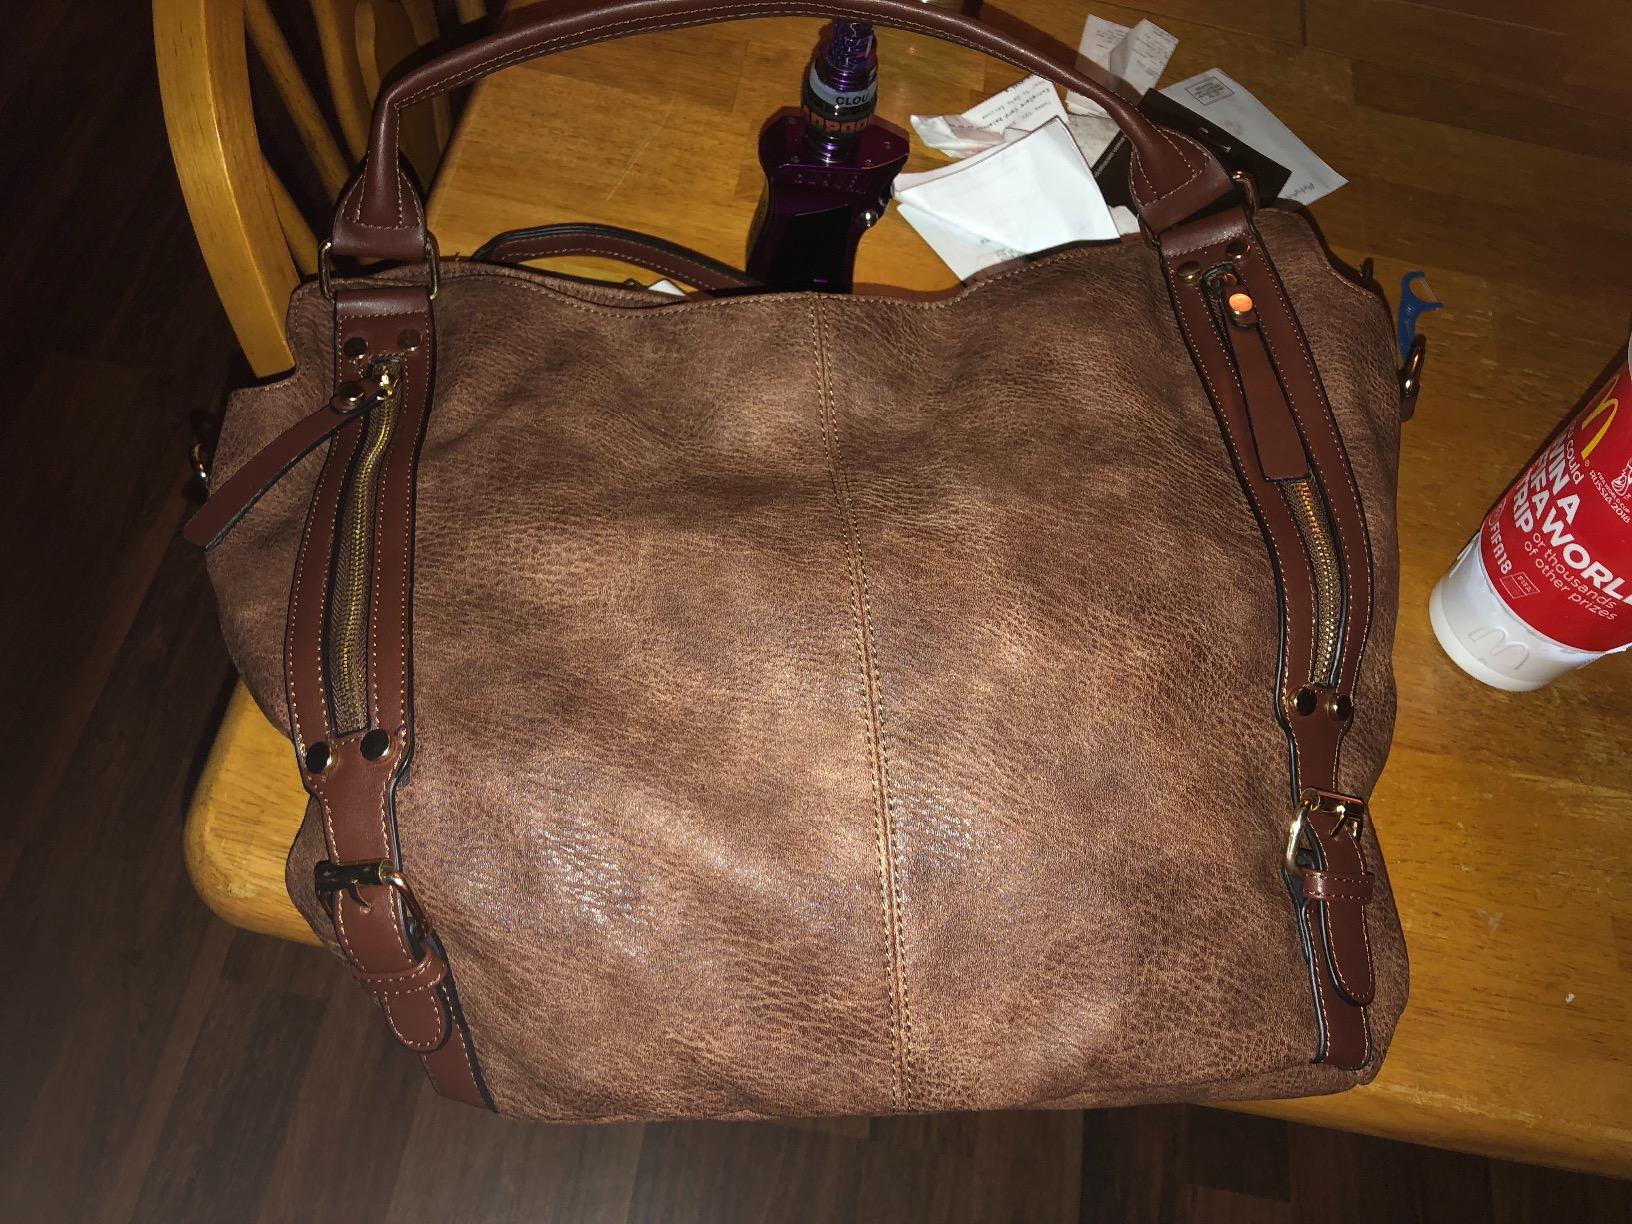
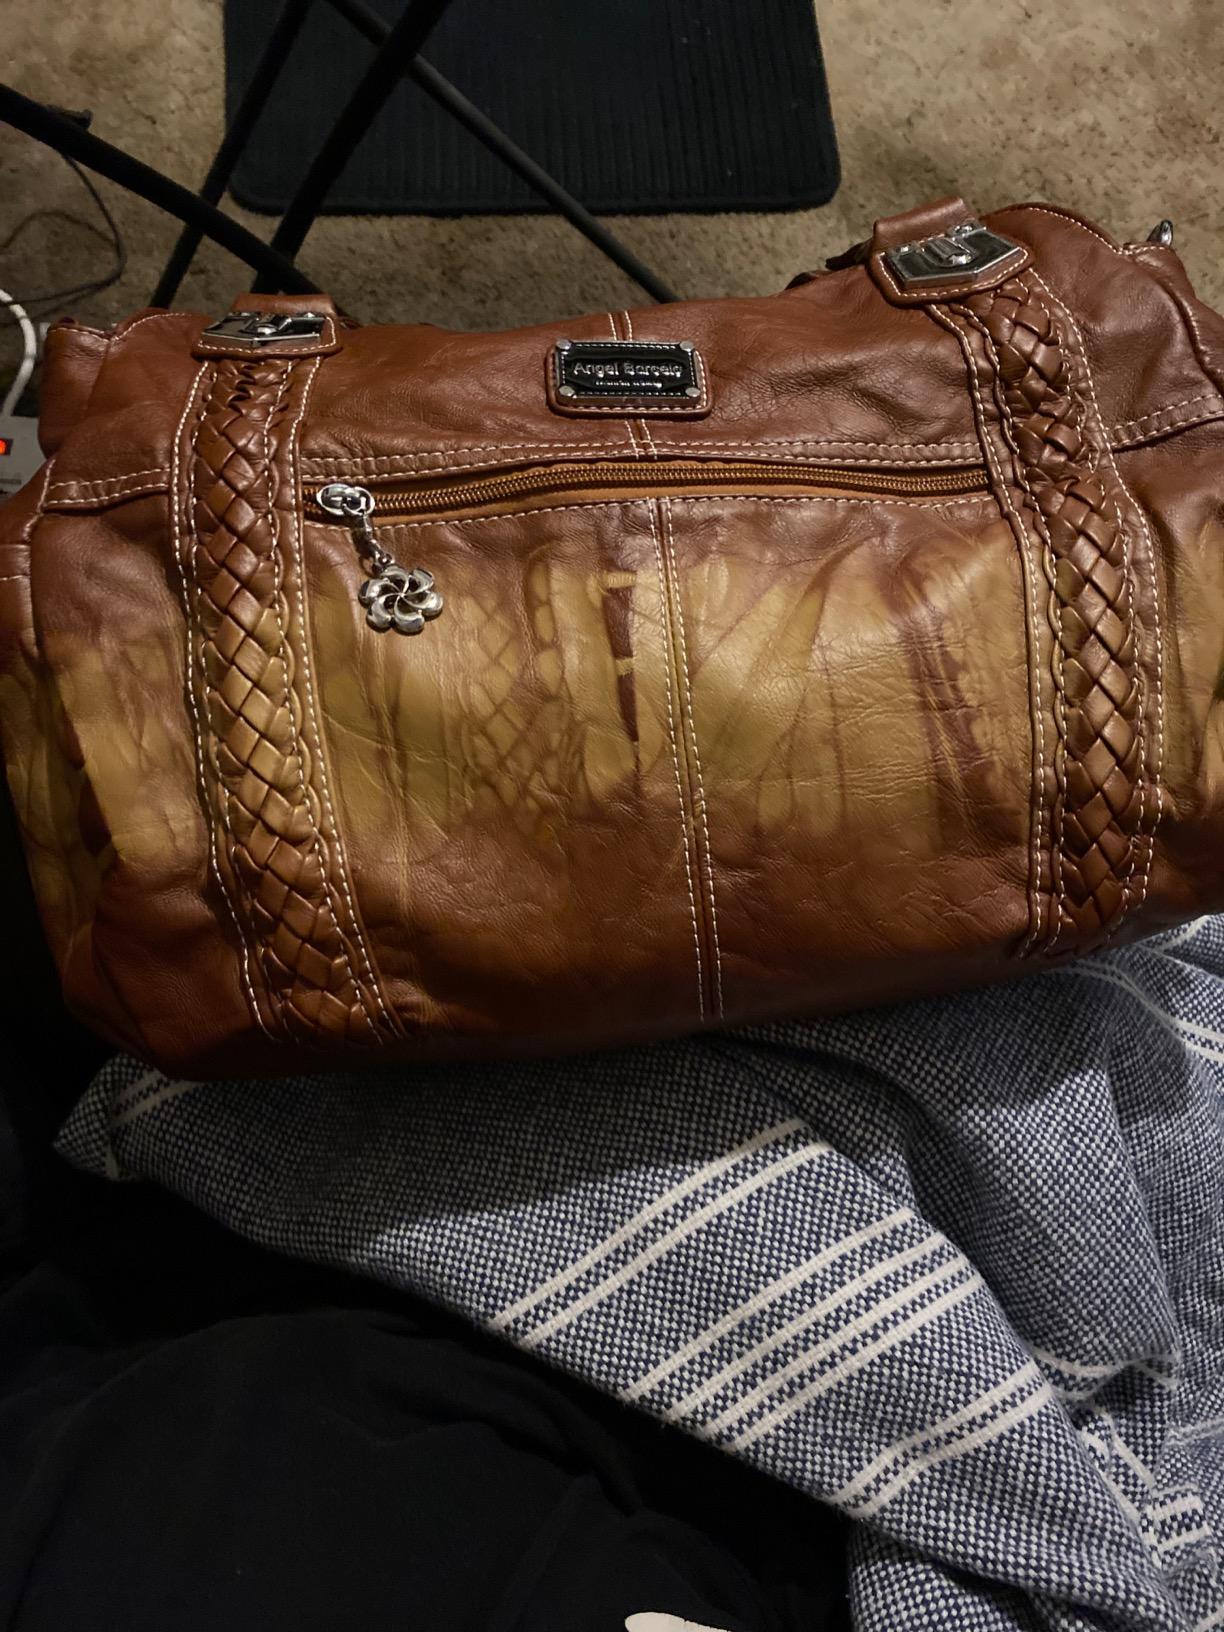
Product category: accessories_handbag
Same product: no